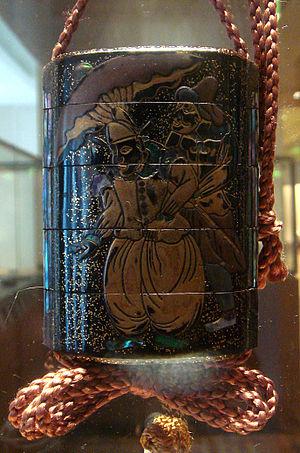
Les inrō, littéralement « panier de cachets », sont de petites boîtes originaires du Japon à vocation utilitaire.